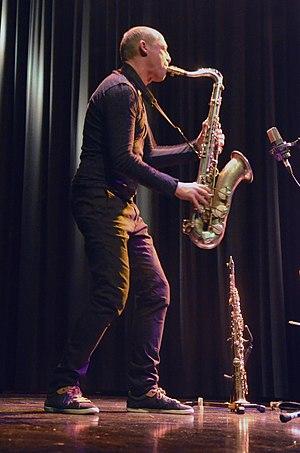
Le musicien belge Manuel Hermia en concert.
Manuel Hermia, né le 9 novembre 1967 à Rocourt, est un musicien de jazz belge, improvisateur, compositeur et explorateur des musiques du monde, jouant principalement du saxophone, de la flûte et du bansuri.